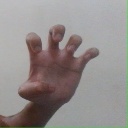
अक्षर: झ